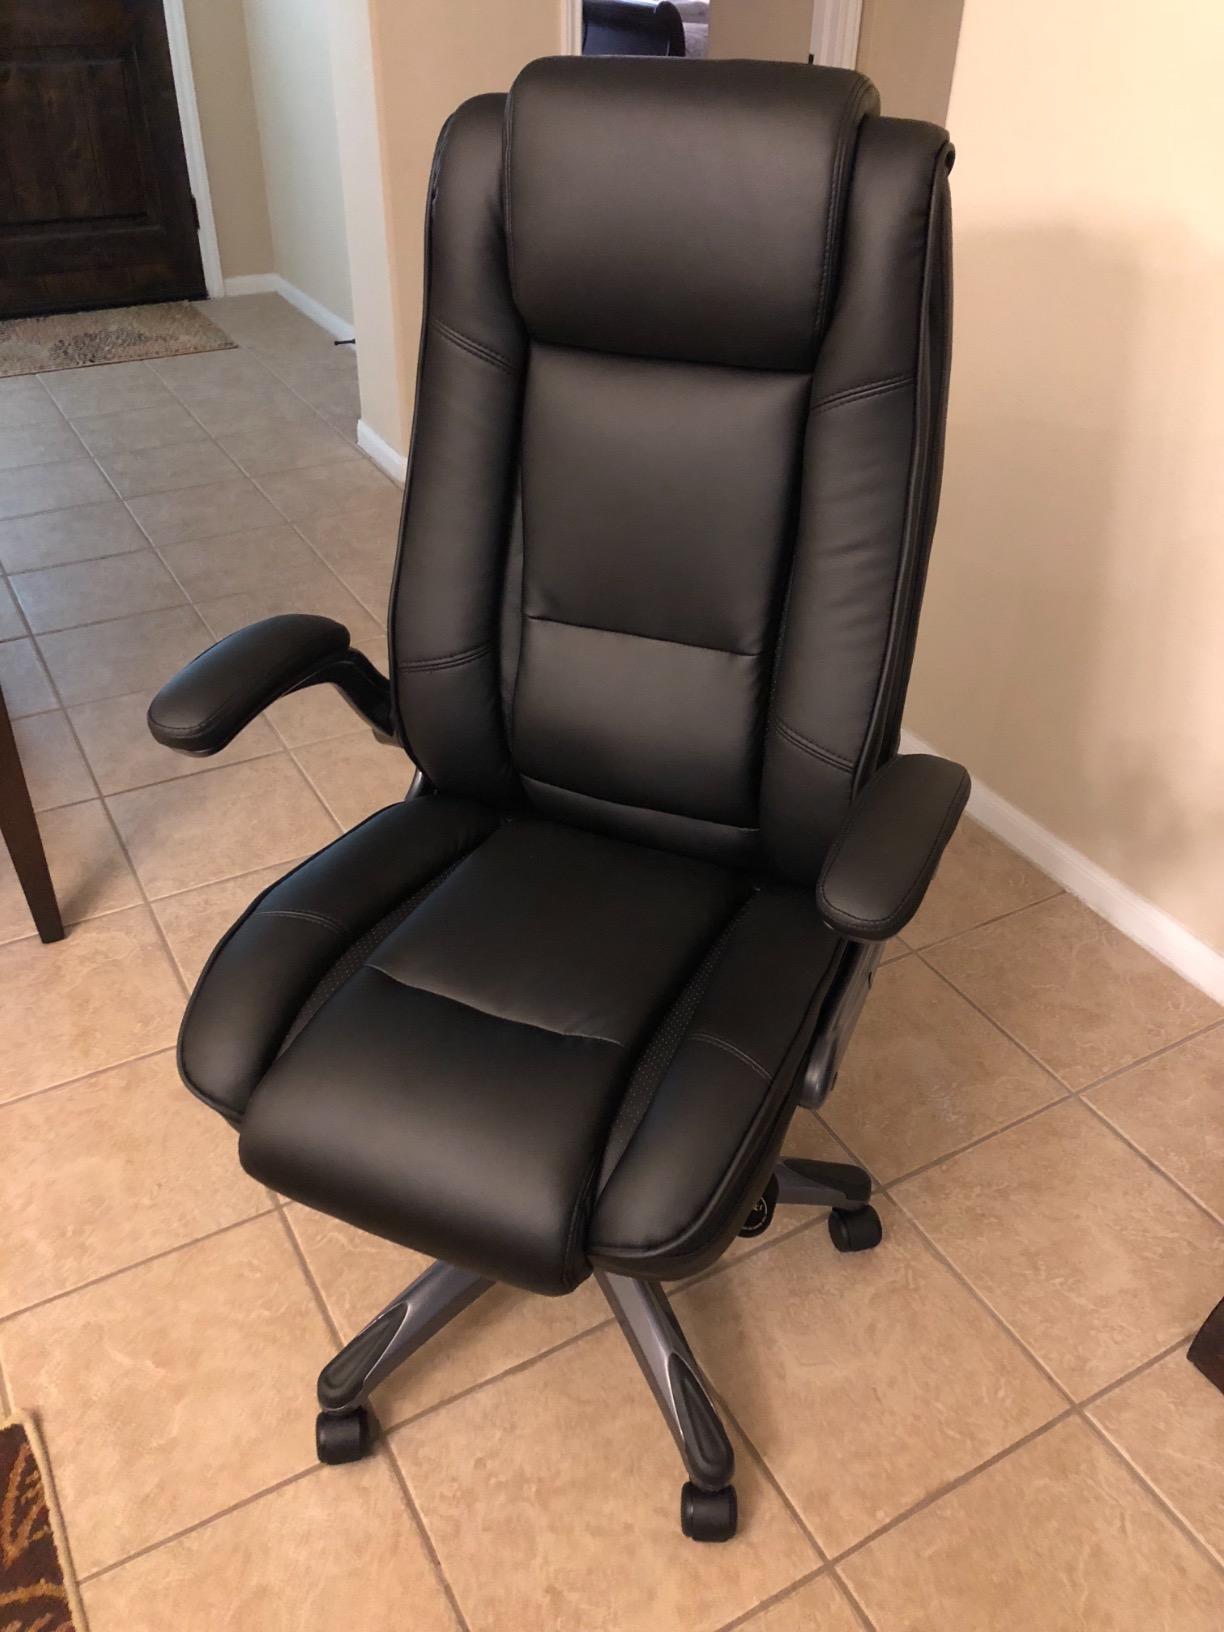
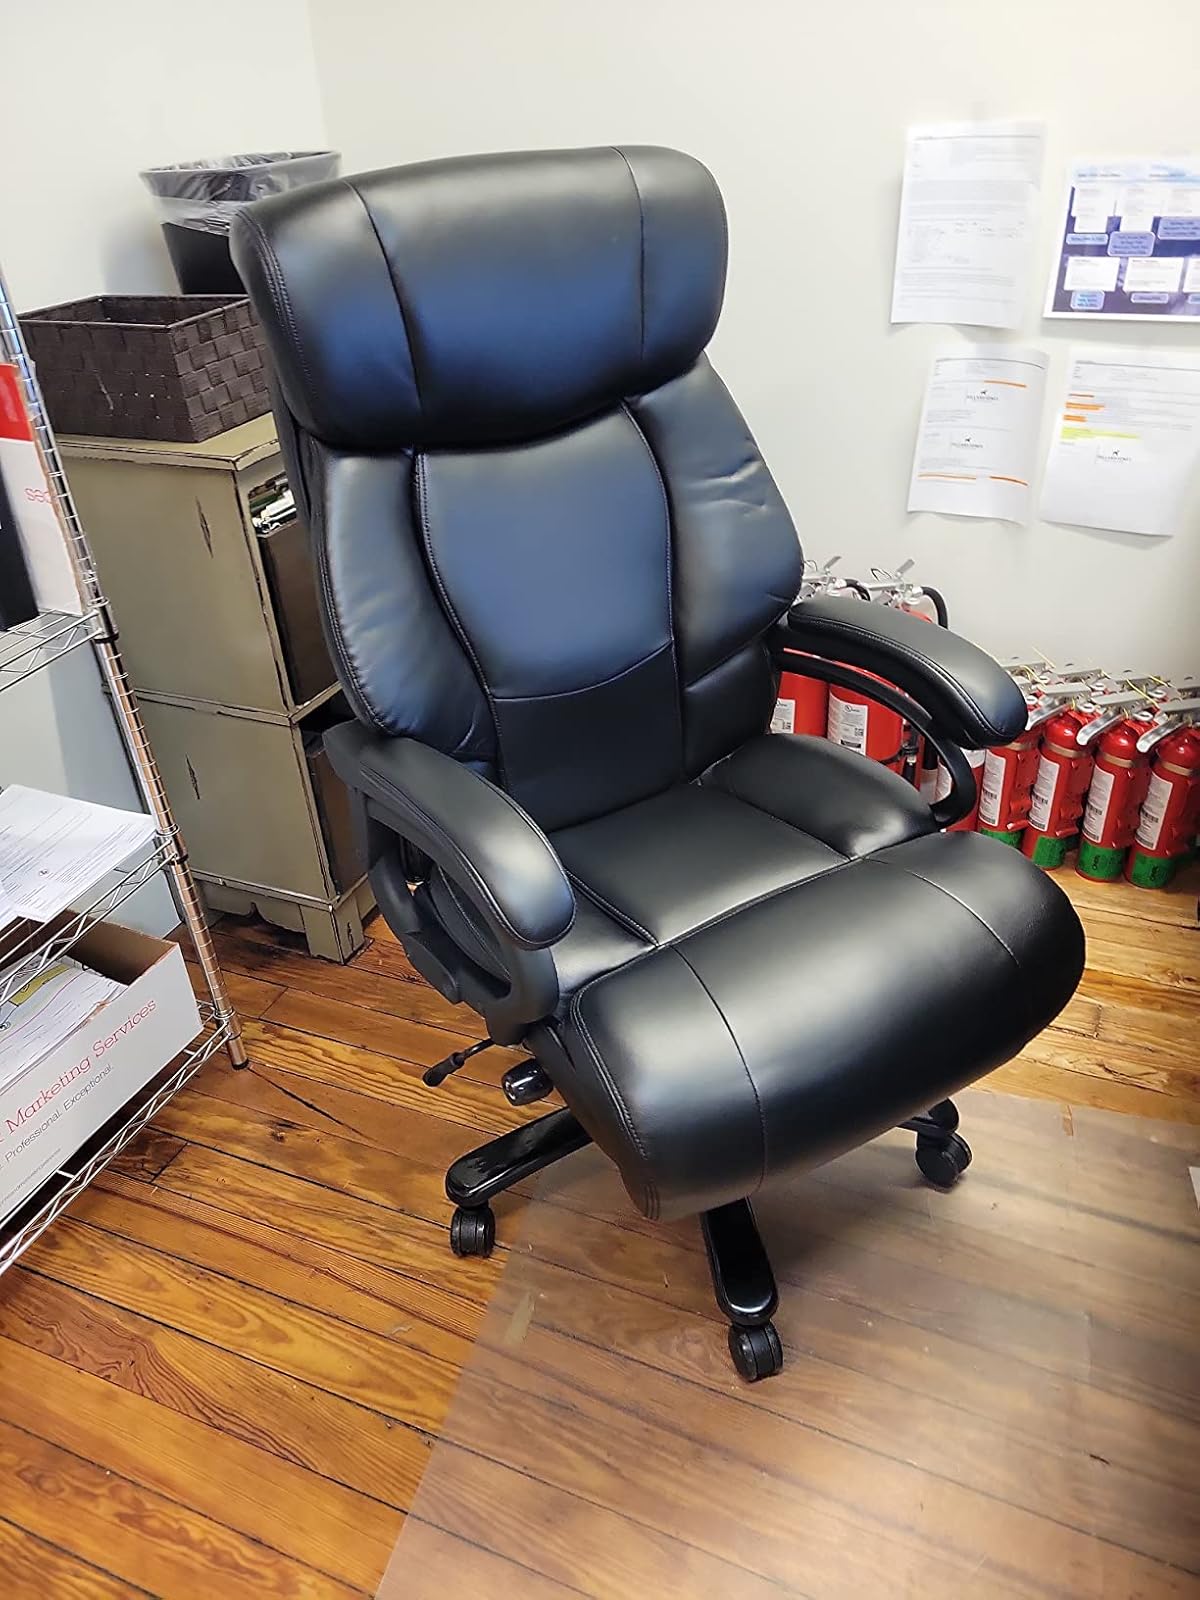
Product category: items_chair
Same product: no